Manase Mandiram

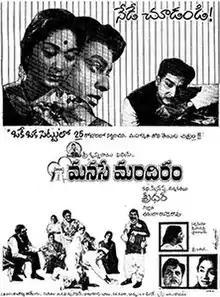
Theatrical release poster

Manase Mandiram is a 1966 Indian Telugu-language romantic drama film, produced by Yarra Appa Rao and directed by C. V. Sridhar. It stars Akkineni Nageswara Rao and Savitri, with music composed by M. S. Viswanathan. The film was a remake of Sridhar's own Tamil film "Nenjil Or Aalayam" (1962).